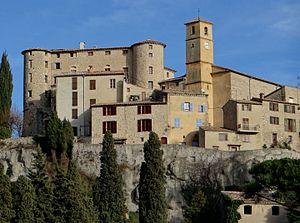
Carros - Vue u vieux village et du château
Pierre Édouard Faniest est un peintre français. Il a été l'élève de Fernand Léger de 1945 à 1950, avant d'accompagner ce dernier à Biot où il s'est définitivement fixé. Il a successivement abordé la figuration et l'abstraction.
Carros est une commune française située dans le département des Alpes-Maritimes, en région Provence-Alpes-Côte d'Azur.
La liste des châteaux des Alpes-Maritimes recense de manière non exhaustive les mottes castrales ou château de terre, les châteaux, château fort ou château de plaisance, les châteaux viticoles, les maisons fortes, les bastides bourgeoises situés dans le département français des Alpes-Maritimes. Il est fait état des inscriptions et classements au titre des monuments historiques.
Pierre Gastaud est un peintre, lithographe et sculpteur français né le 13 avril 1920 à Nice et mort le 27 août 2009 à Saint-Martin-Vésubie.
Le château de Carros est situé au sommet du vieux village de Carros, dans le département des Alpes-Maritimes, région Provence-Alpes-Côte d'Azur, France.